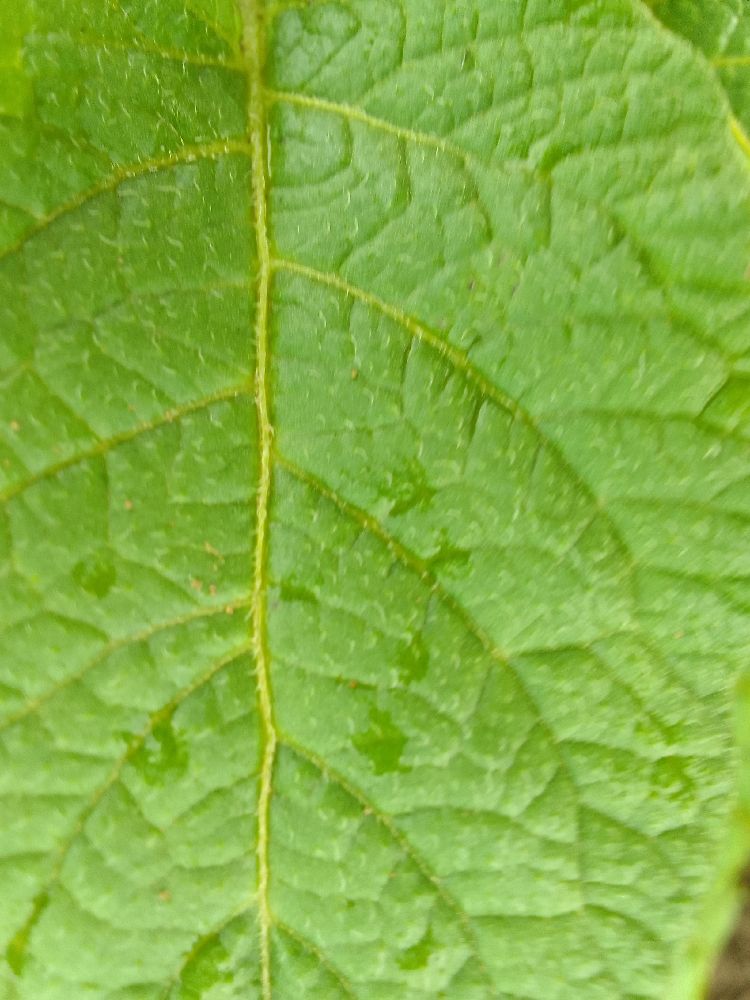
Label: Healthy